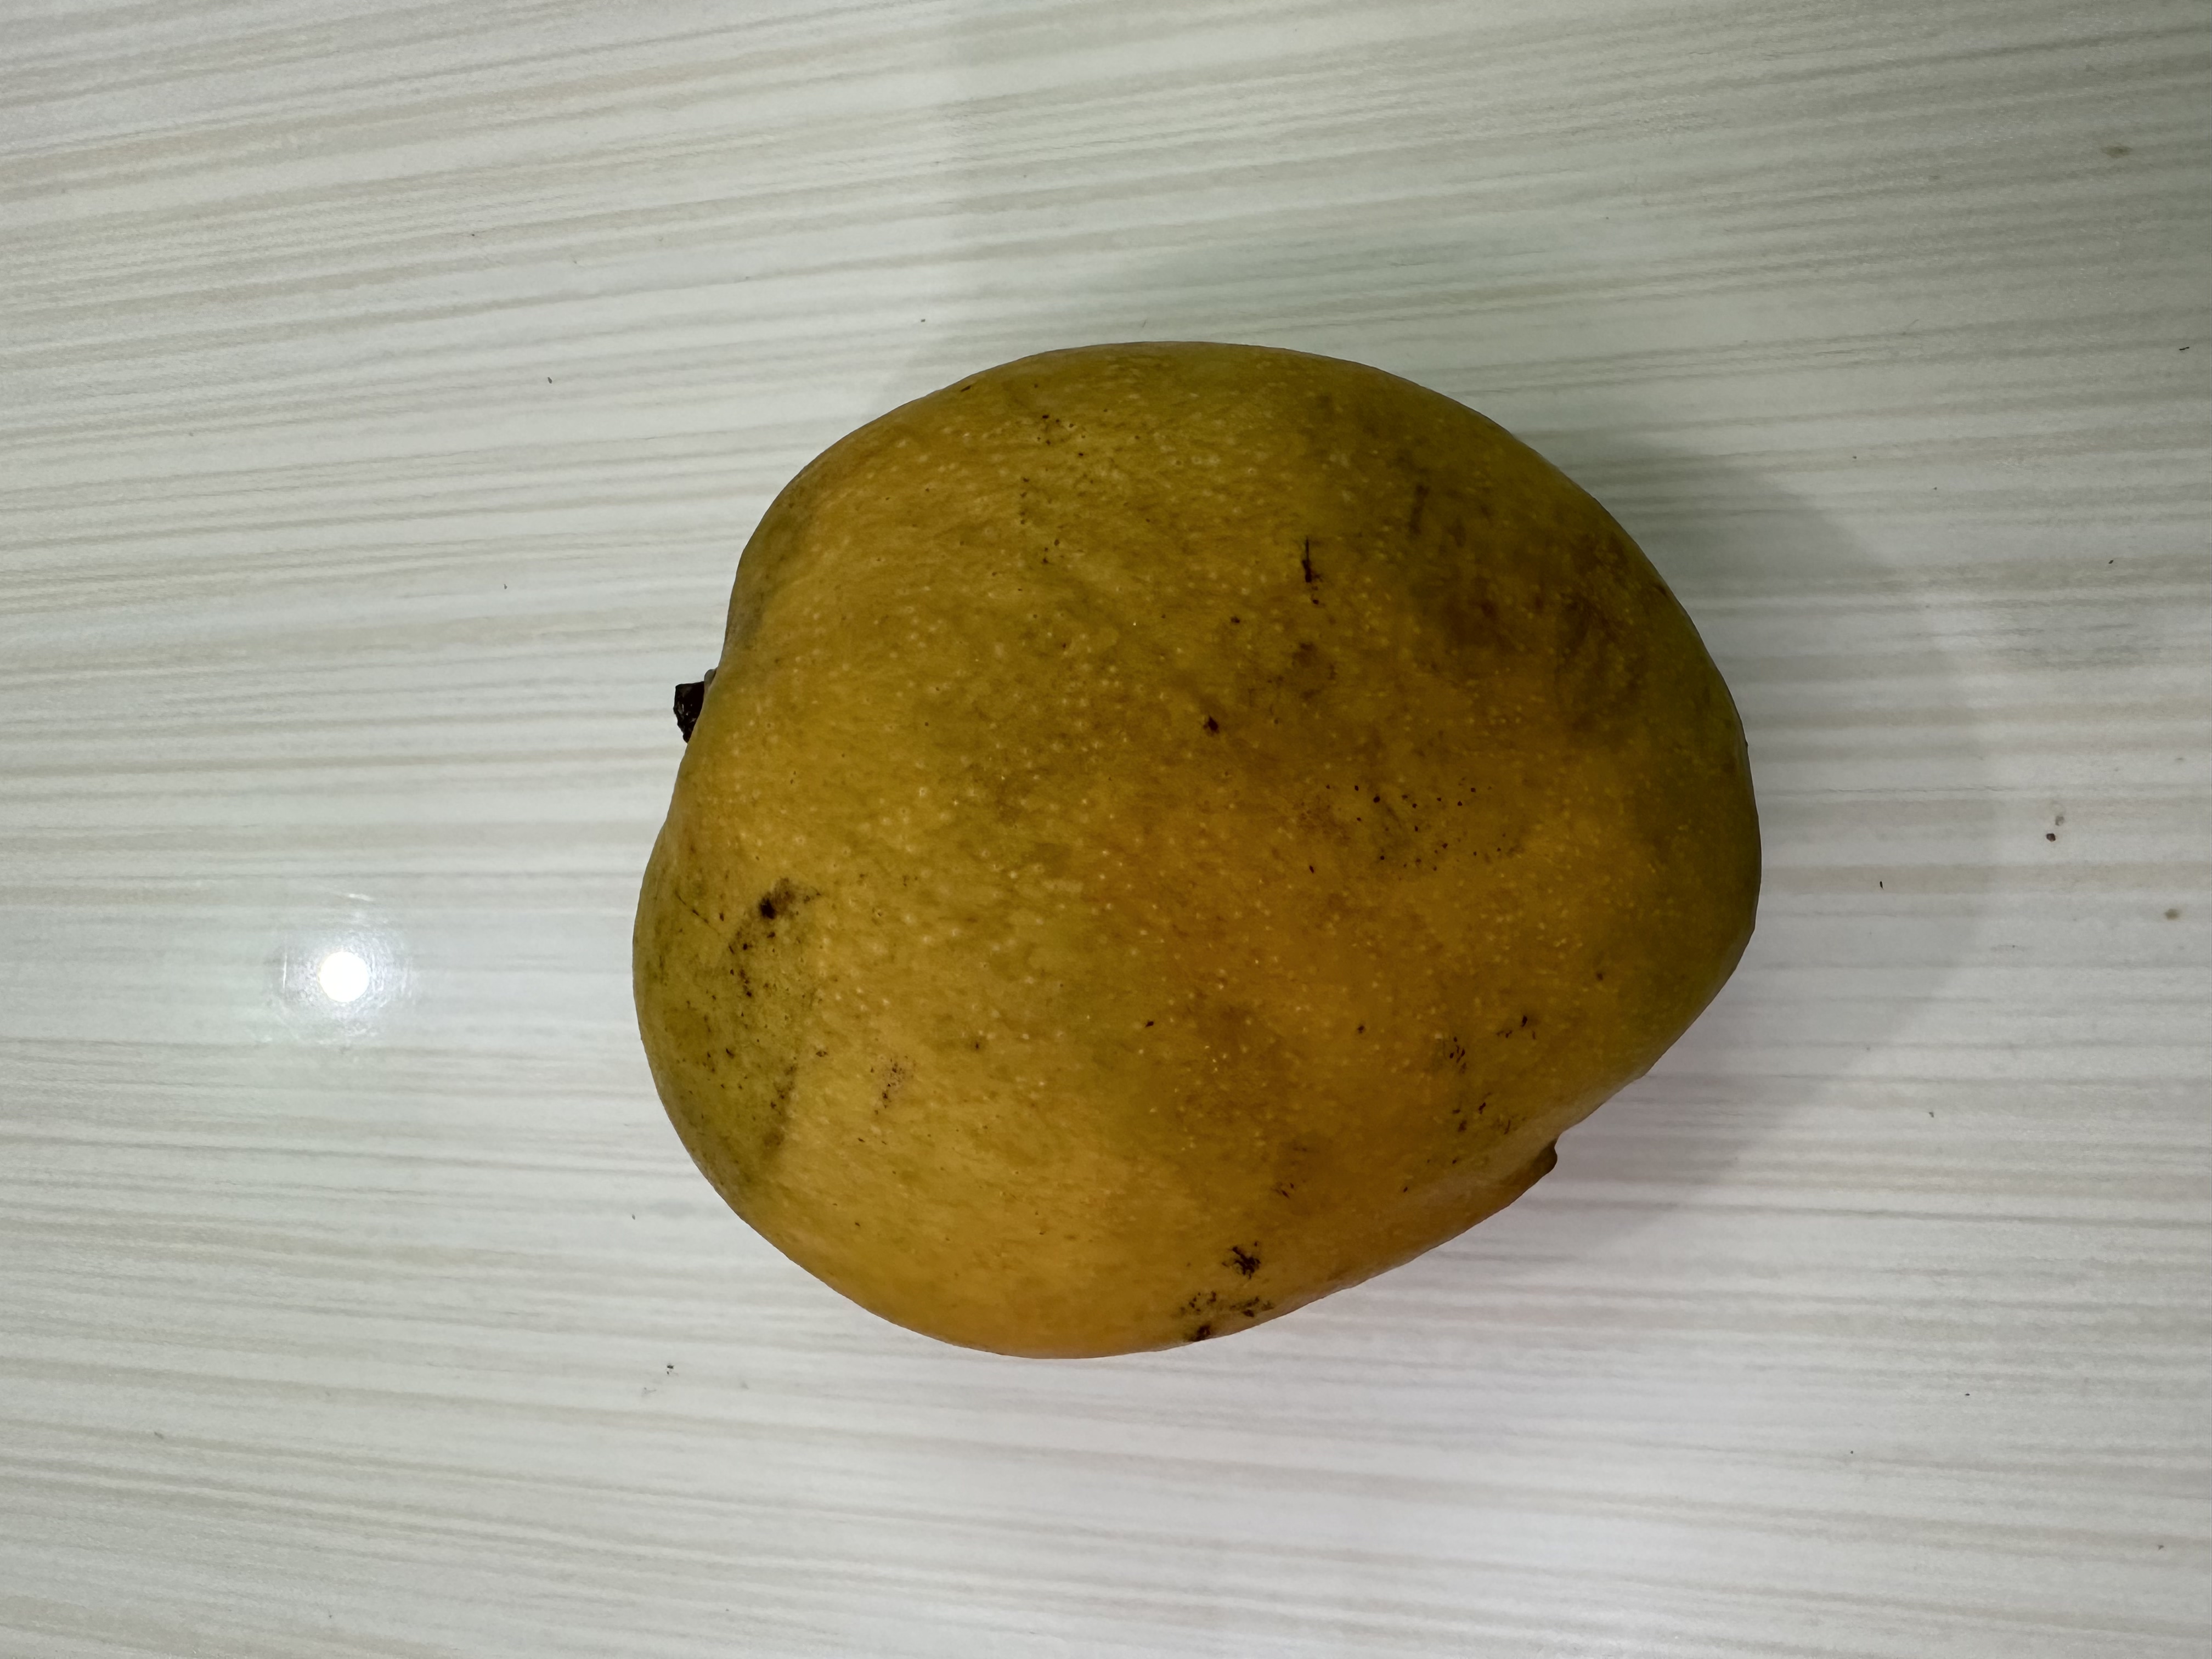
Mango variety: Bari-4